Barrayar

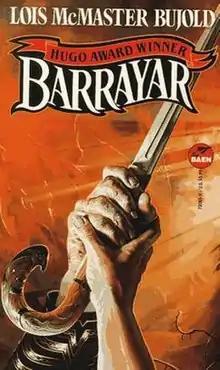

Barrayar is a science fiction novel by American writer Lois McMaster Bujold. It was first published as four installments in "Analog" in July–October 1991, and then published in book form by Baen Books in October 1991. "Barrayar" won both the Hugo Award for Best Novel and the Locus Award for Best Science Fiction Novel in 1992. It is a part of the Vorkosigan Saga, and is the seventh full-length novel of the series, in publication order. "Barrayar" is a direct sequel to Bujold's first novel, "Shards of Honor" (1986), and the two are paired in the 1996 omnibus "Cordelia's Honor".